Mahanayika

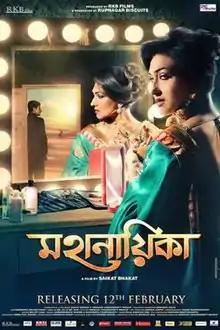
"Mahanayika"'s Bengali film poster

Mahanayika is a 2016 Indian Bengali drama film written and directed by Saikat Bhakat, and starring Rituparna Sengupta, Indraneil Sengupta, Soumitra Chatterjee, and Saheb Chatterjee.